Valtter Virtanen

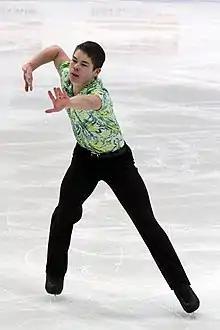
Virtanen at the 2011 European Championships

Virtanen began skating in 1992 at Keravan Luistinseura. His first skating coach was Liivo Rennik. As a junior, he competed at three consecutive World Junior Championships. He reached the final segment and finished twentieth overall at the 2005 Junior Worlds in Kitchener, Ontario, Canada. He moved up to the senior level during the 2006–07 figure skating season and subsequently won bronze at the 2008 and 2010 Finnish Championships and silver at the 2009 Finnish Championships.